The Storm (1933 film)

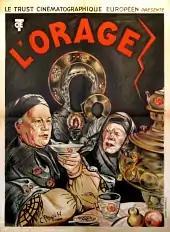

The Storm is a 1933 Soviet film directed by Vladimir Petrov.